Jak X: Combat Racing

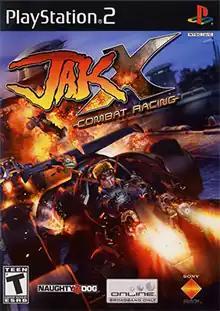
North American cover art

Jak X: Combat Racing (known as simply Jak X in PAL regions) is a 2005 vehicular combat video game developed by Naughty Dog and published by Sony Computer Entertainment for the PlayStation 2 console. It is the fourth installment in the "Jak and Daxter" series. The plot follows protagonist Jak and his allies who, after having been poisoned, must partake in a championship of the fictional sport of "combat racing" in an effort to obtain an antidote.